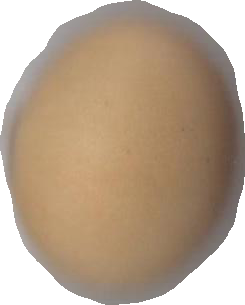
Variety: Dega